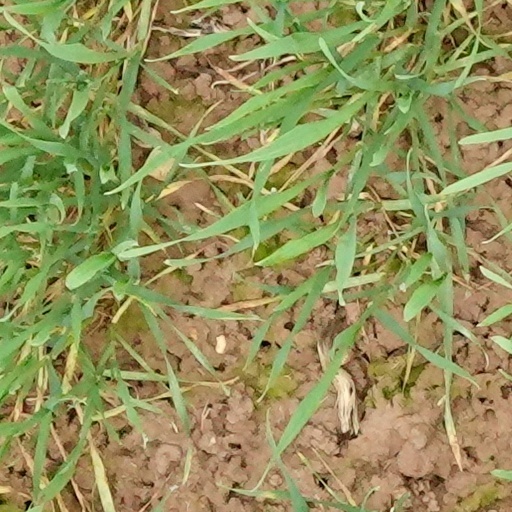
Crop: wheat